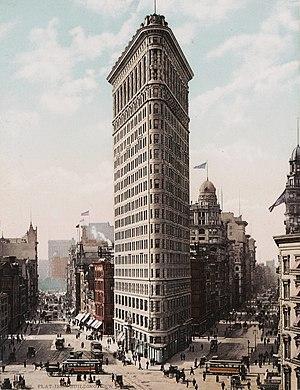
Les premiers gratte-ciel désignent les hauts immeubles de bureaux construits entre 1884 et 1939 principalement à New York et Chicago. Les villes américaines étaient traditionnellement composées de bâtiments à quelques étages mais la forte croissance économique après la guerre de Sécession et le manque de terrains constructibles encouragèrent le développement d'immeubles plus grands à partir des années 1870. Les progrès technologiques permirent la construction de structures métalliques ignifugées avec de profondes fondations et possédant les derniers raffinements comme l'ascenseur et l'éclairage électrique. Ces évolutions rendirent techniquement réalisable et financièrement rentable la construction d'une nouvelle catégorie de grands immeubles. Le premier exemple de ce type fut le Home Insurance Building de 42 m construit à Chicago en 1884. Leur nombre augmenta rapidement et ils furent appelés « gratte-ciels » à partir de 1888.
Le Flatiron Building, anciennement « Fuller Building », est un immeuble de bureaux situé dans l'arrondissement de Manhattan à New York, plus précisément dans le quartier de Midtown, au carrefour de la 23ᵉ rue, 5ᵉ avenue et Broadway, face à Madison Square. Il compte vingt-deux étages et mesure 87 mètres de hauteur. Cet immeuble a donné son nom au quartier qui l'entoure, le Flatiron District.